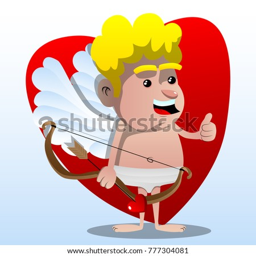
cupid showing thumbs up sign , with bow and arrow in the other hand .